Horned Serpent

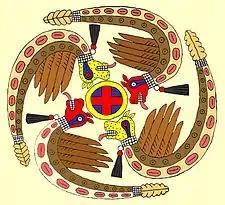
A digital illustration of Horned Serpent by the artist Herb Roe. Based on an engraved shell cup in the "Craig B style" (designated "Engraved shell cup number 229") from , Oklahoma.

The Horned Serpent appears in the mythologies of many cultures including Native American peoples, European, and Near Eastern mythology. Details vary among cultures, with many of the stories associating the mystical figure with water, rain, lightning, thunder, and rebirth. Horned Serpents were major components of the Southeastern Ceremonial Complex of North American prehistory.